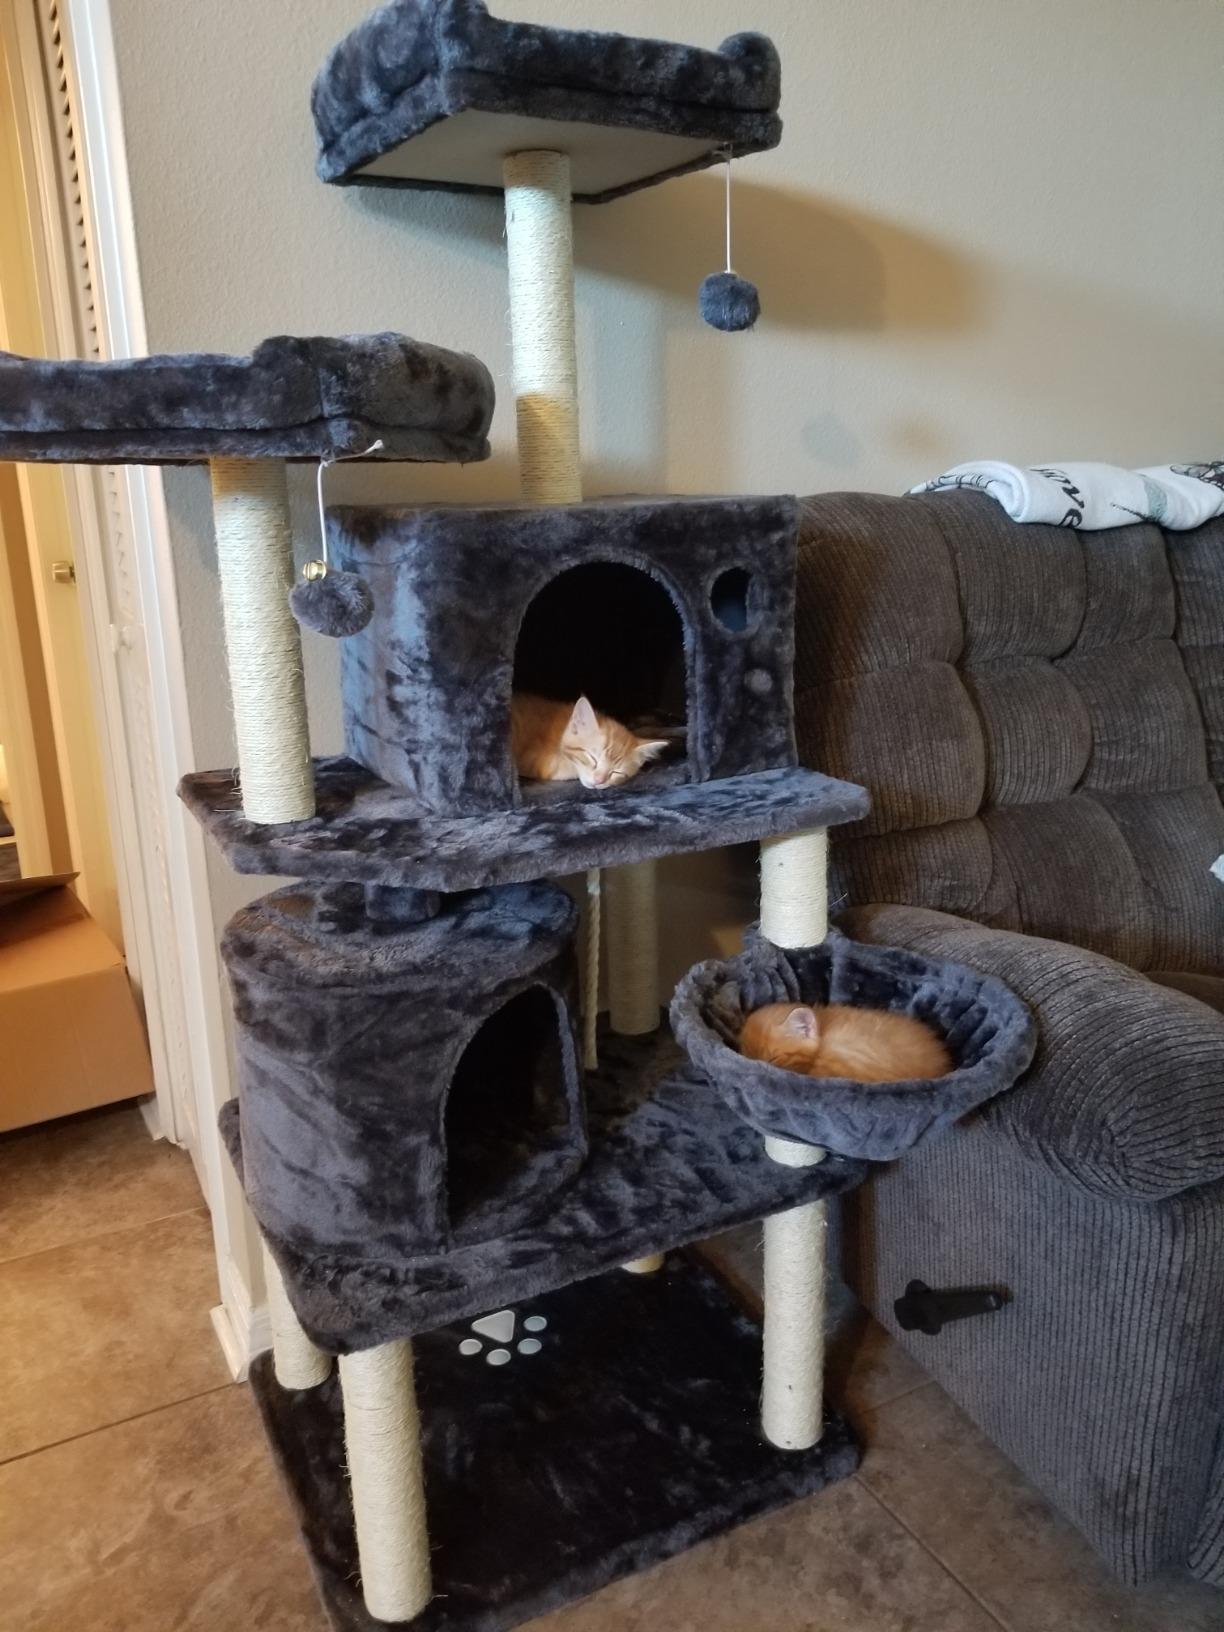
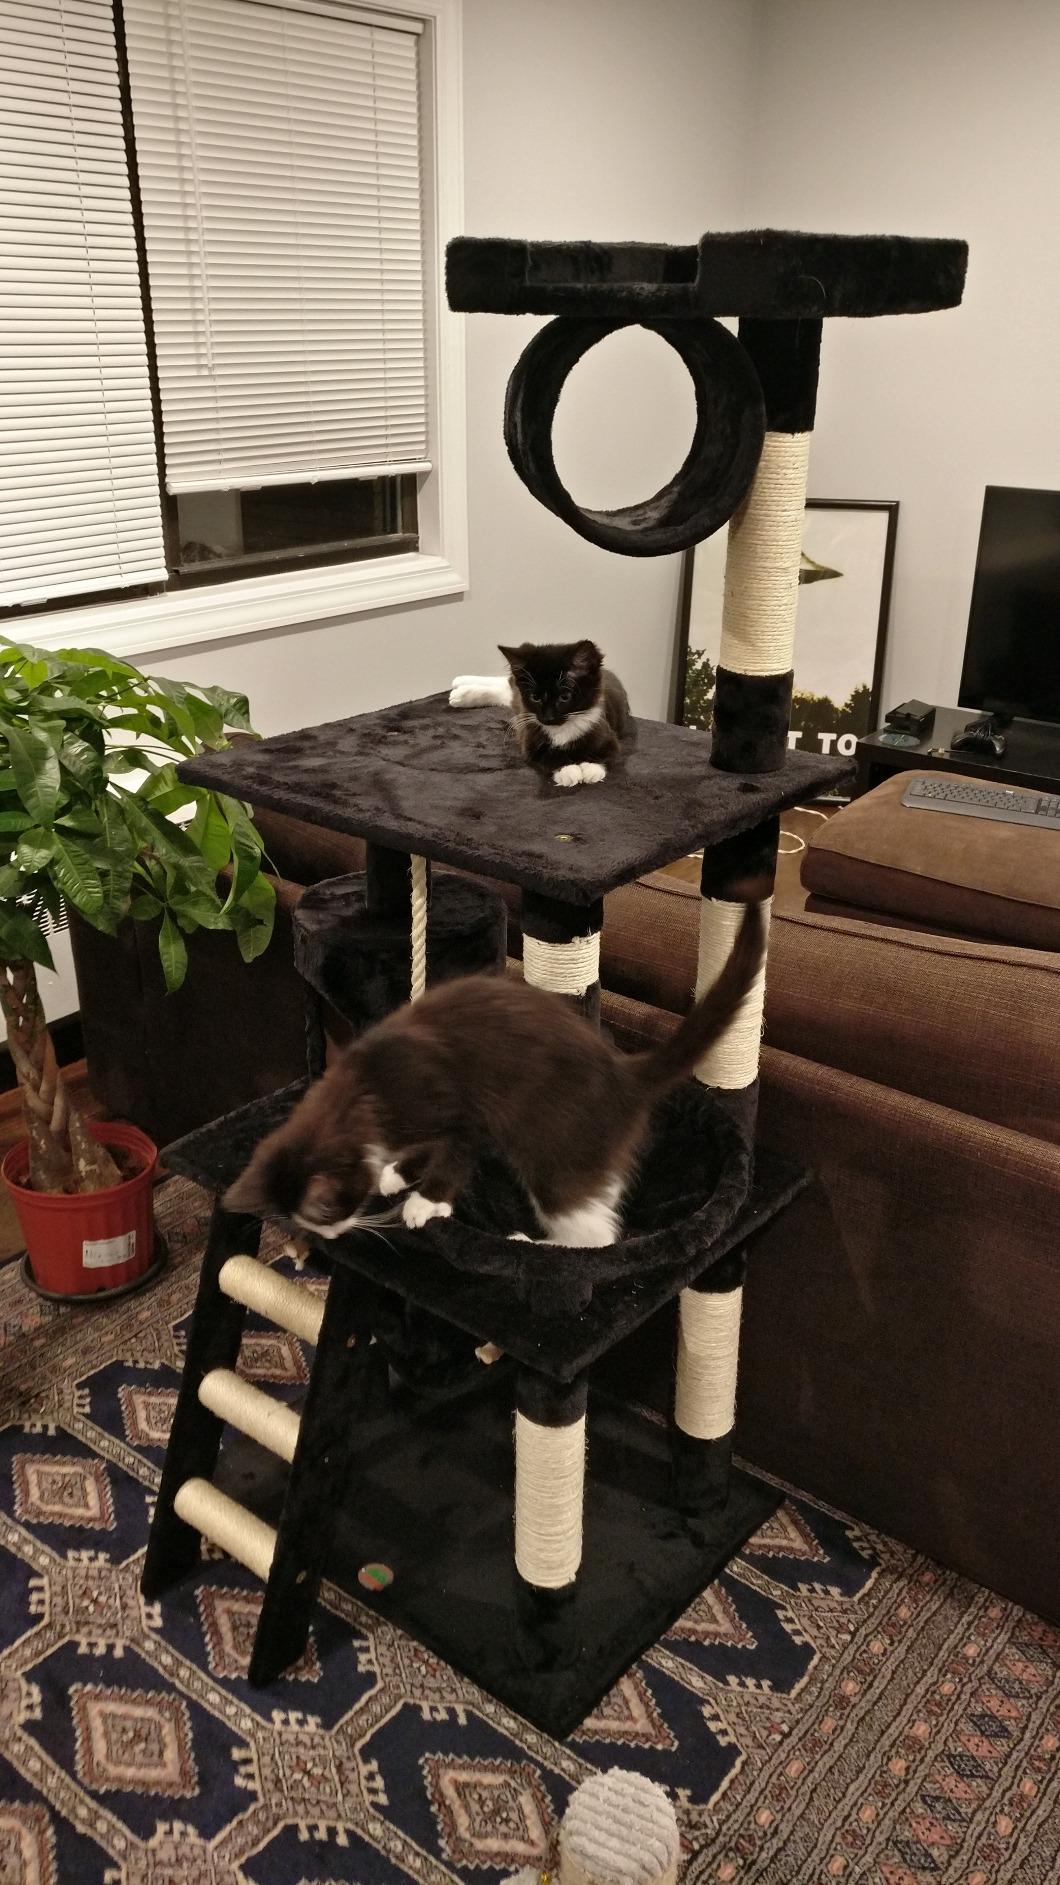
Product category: items_cat tree
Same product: no